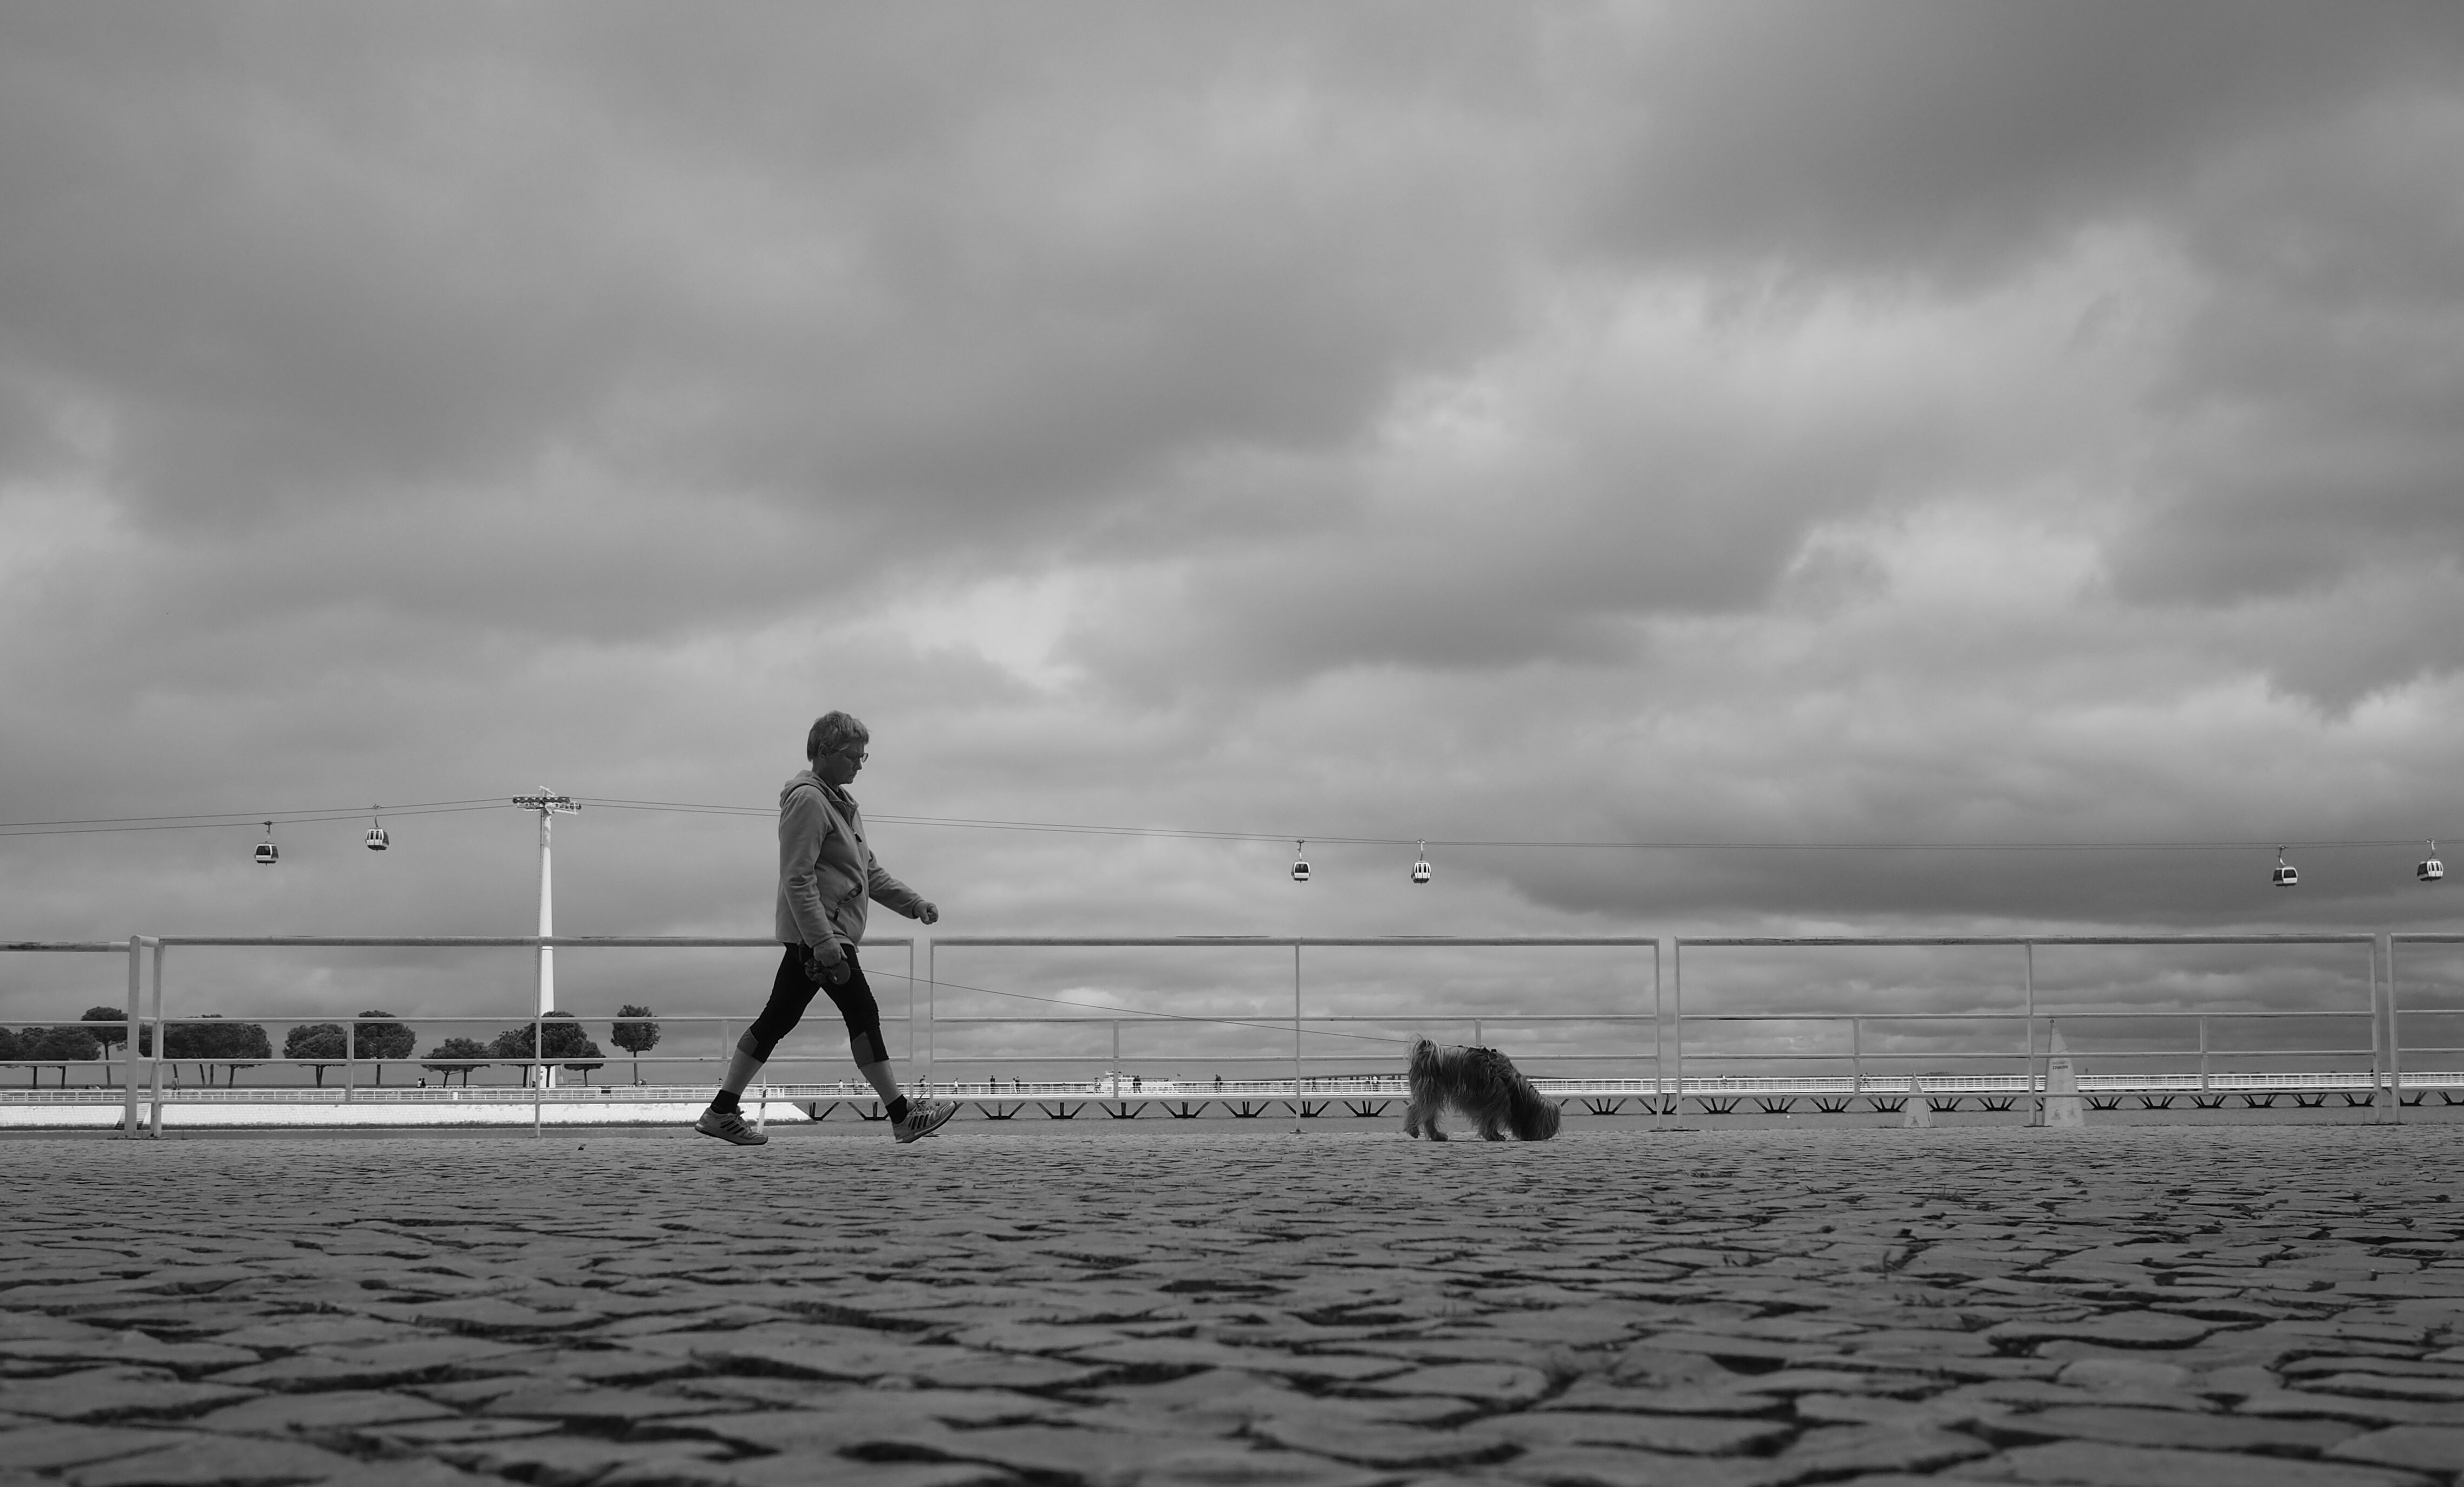
beach, sea, coast, sand, ocean, horizon, cloud, black and white, people, street, photography, shore, wave, urban, social, line, lens, black, monochrome, body of water, streetphotography, bw, blackandwhite, blackwhite, streets, candid, best, moments, public, em5, olympus, prime, pretoebranco, rua, omd, streetphoto, f18, lisboa, lisbon, moment, unposed, souls, pretobranco, omdem5, sp, pb, inpublic, fotografiaderua, streetmoments, lavinha, joo, monochrome photography